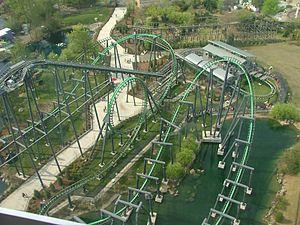
Carowinds est un parc d'attractions situé à Charlotte entre la Caroline du Nord et la Caroline du Sud. Le parc est ouvert depuis le 31 mars 1973 sous l’impulsion de Earl Patterson, inspiré après un séjour à Disneyland en 1956. Le parc appartient aujourd’hui au groupe Cedar Fair Entertainment.
Earth Explorer